Edgewood College Mound Group Archaeological District

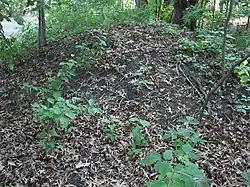

The Edgewood College Mound Group Archaeological District is a group of Native American mounds on the campus of Edgewood College in Madison, Wisconsin. The group includes two areas containing a total of 11-12 mounds; while there were once fifteen mounds at the site, the remainder have been destroyed by agriculture and construction. One of the mounds is a bird-shaped effigy, while the others are conical and linear; two other effigy mounds, both bear-shaped, were among those destroyed. The mounds were built by Late Woodland people between roughly 650 and 1200 A.D. White settlers likely first discovered the mounds in 1880; the establishment of Edgewood College in 1881 caused the mounds to be much more well-preserved than other groups in the area, some of which were completely destroyed.